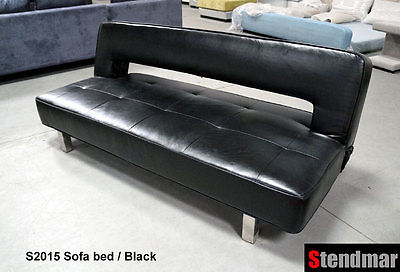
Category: sofa